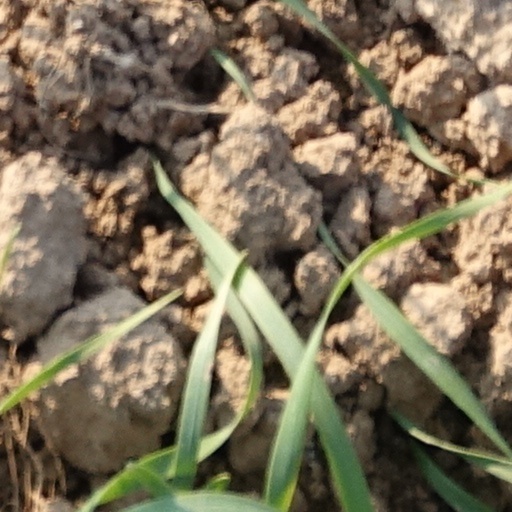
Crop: wheat